Potato cooking

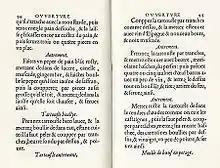
Facsimile of the four recipes of Casteau

It seems that the first book to give recipes for potatoes was written by the chef of three successive prince-bishops of the Principality of Liège: the "Ouverture de cuisine" of Lancelot de Casteau, published in 1604, which gives four ways of cooking this plant, which was still exotic for Europe: